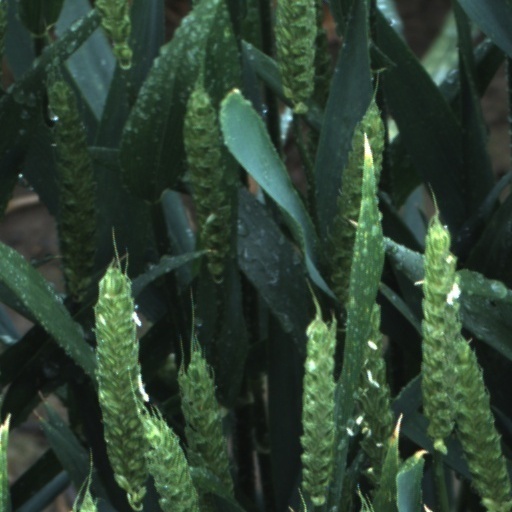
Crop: wheat